ATM (song)

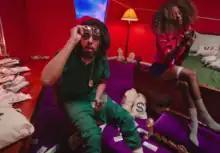
Screenshot from ATM music video.

A music video for "ATM" was released on April 20, 2018, the same day as the release of the album. The video was directed by Cole and Scott Lazer and produced by Jefferis Gray. Cole plays multiple roles in the video, such as wrapped in a black leather straitjacket locked in a room padded with $100 bills. He also loses all his chips at a blackjack table and literally pays an arm and a leg for a used car. He also thanked Busta Rhymes for his 1998 music video "Gimme Some More" saying "Flipmode is the greatest. Thank you for the inspiration big bro."